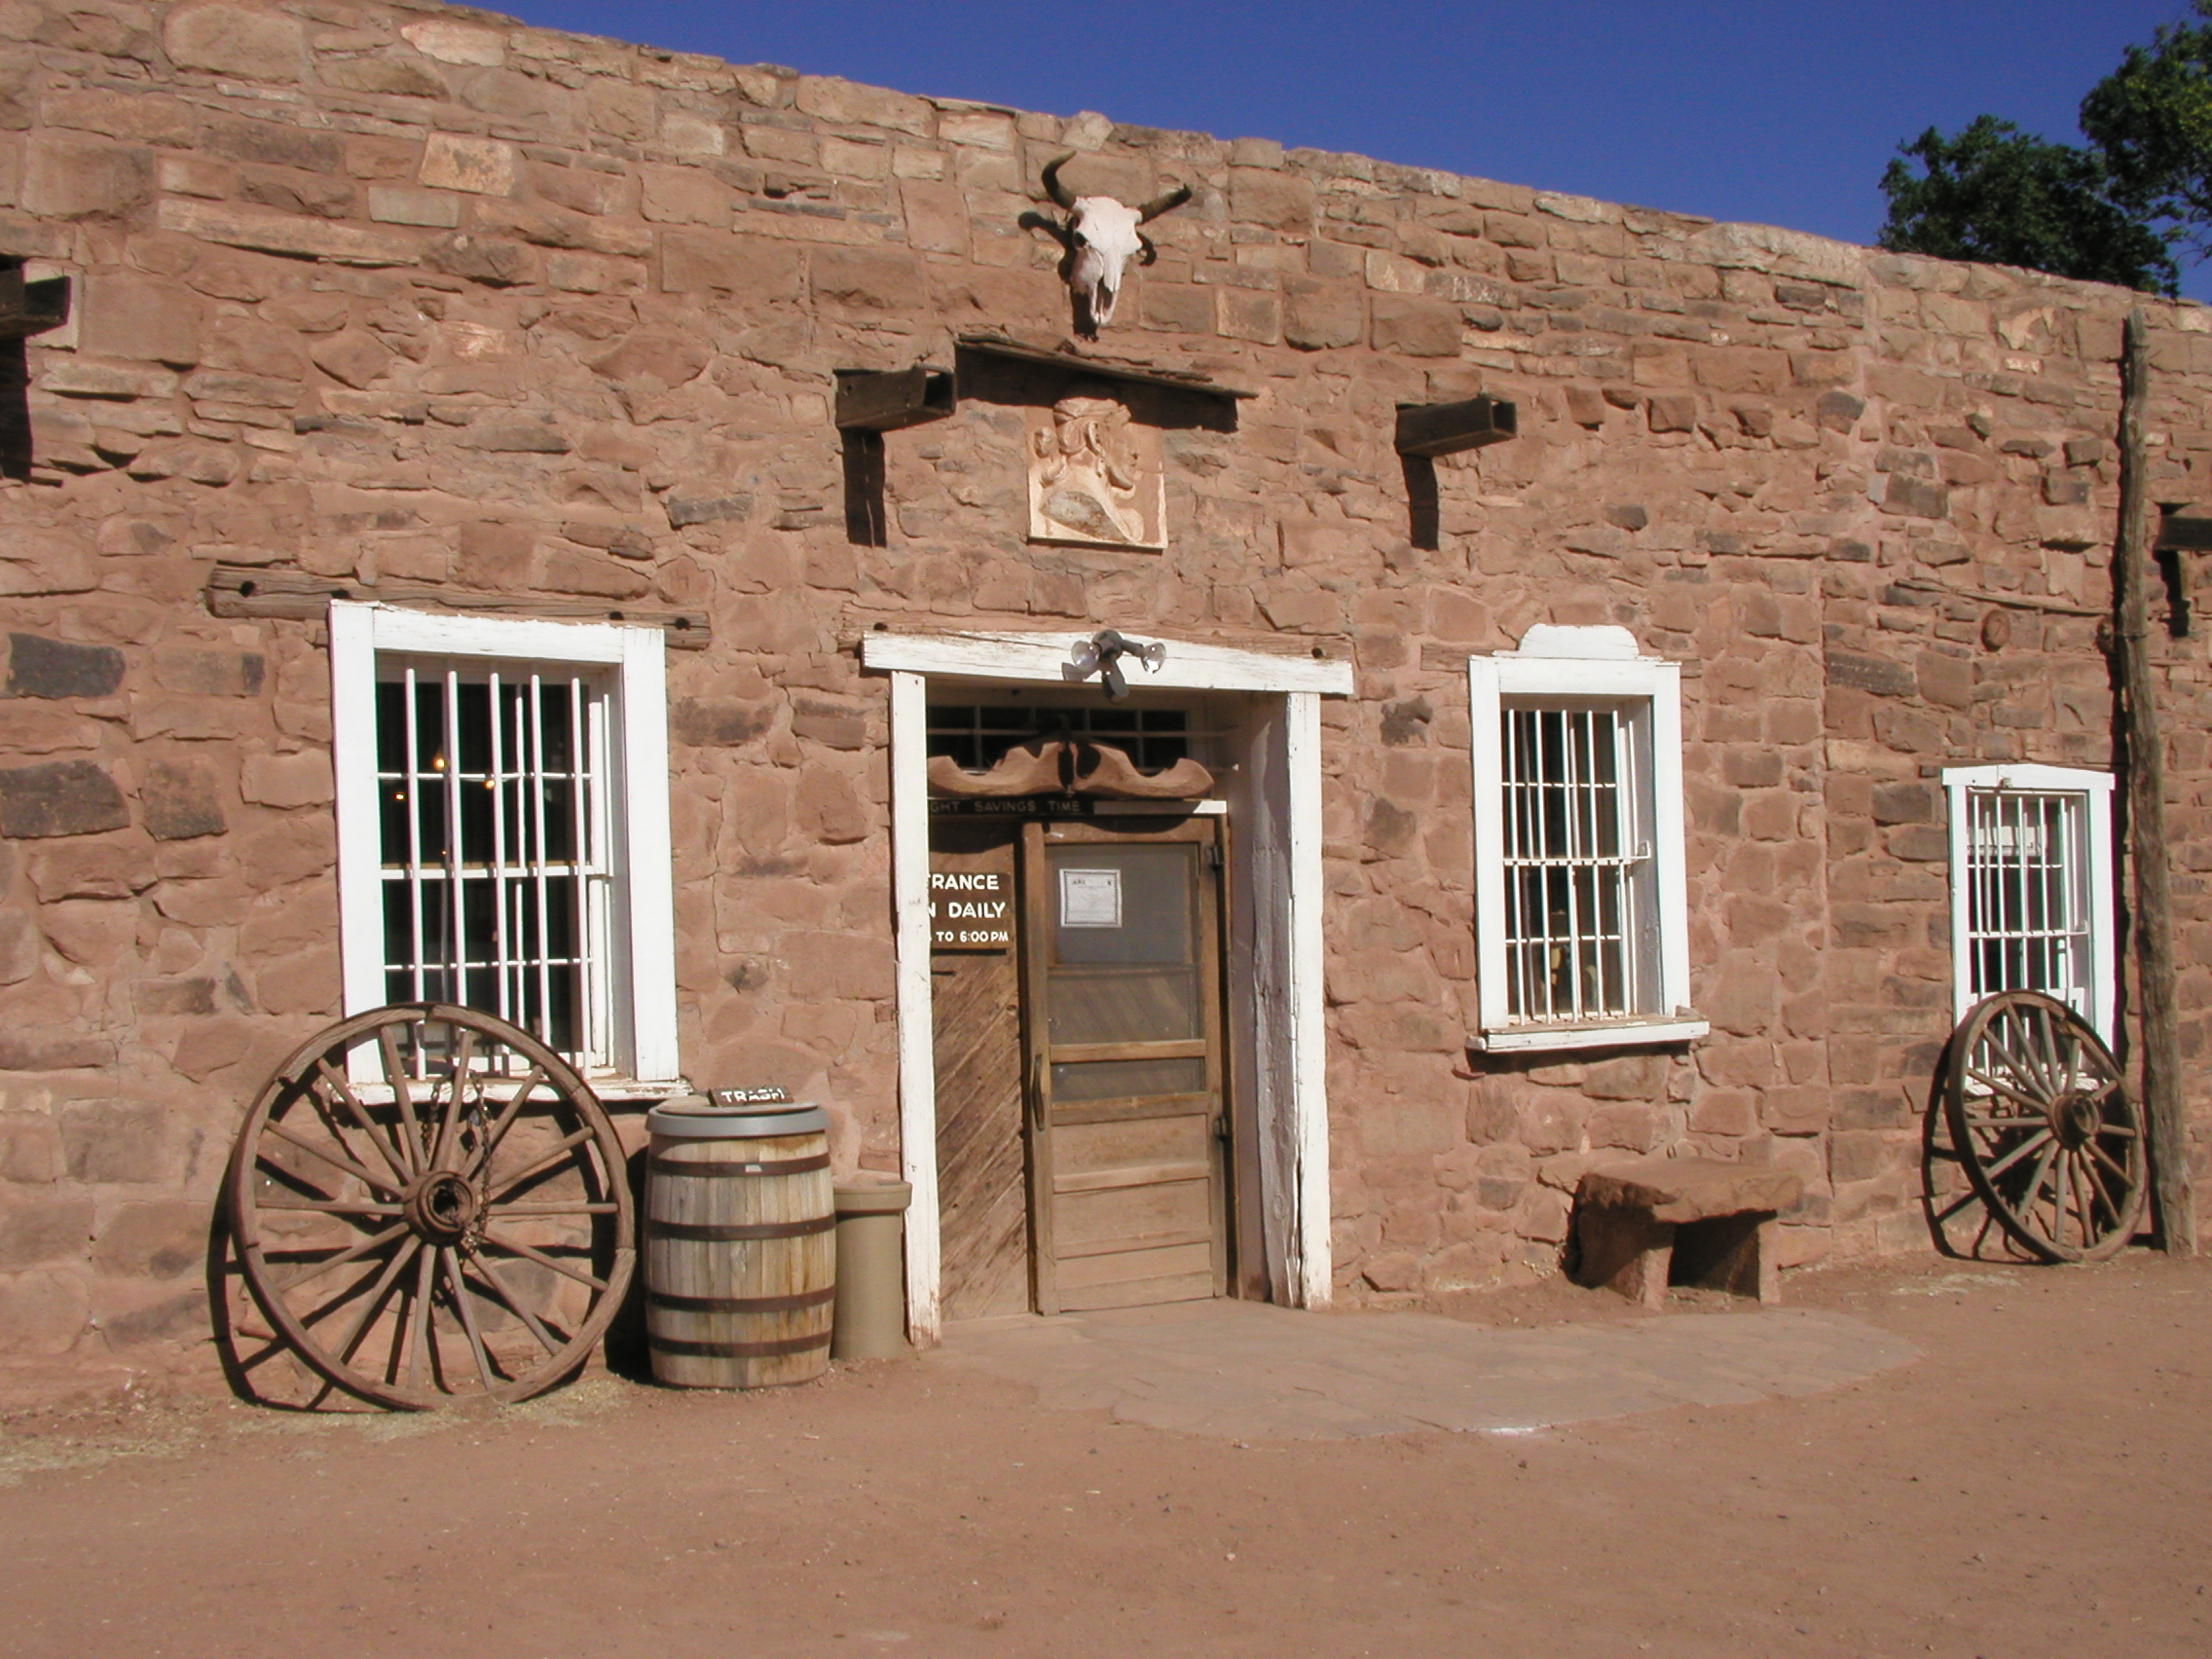
wood, house, town, building, home, village, cottage, facade, property, arizona, farmhouse, estate, ancient history